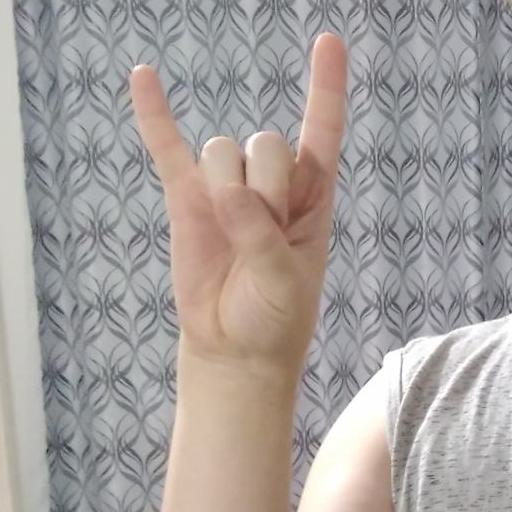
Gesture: rock